LIBIS KB-11

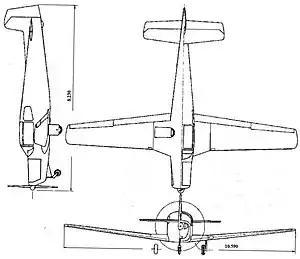

The LIBIS KB-11 Branko was a 1950s Slovenian four-seat monoplane designed and produced by LIBIS aircraft during Yugoslavian period.